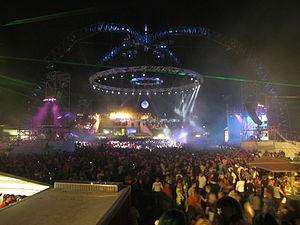
Nature One est un festival de musiques électroniques créé en 1995 et se déroulant chaque année au début du mois d'août près de Kastellaun, en Rhénanie-Palatinat. Ce festival qui le temps d'un week-end rassemble environ 60 000 personnes investit le site d'une ancienne base américaine où étaient stockés des missiles atomiques de longue portée.